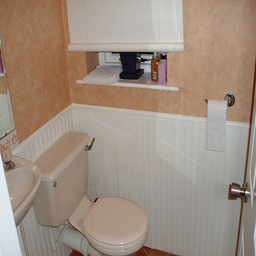
A corner of a rest room with a sink and toilet.
A bathroom with a toilet, window, sink and mirror.
a small bathroom has a sink, toilet and mirror.
A small bathroom with the toilet seat down.
The white toilet is in attached to the white part of the wall.